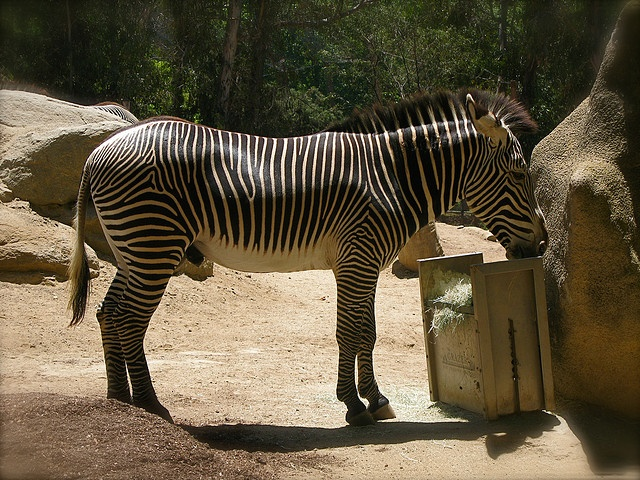
A zebra standing next to a cart filled with hay at a zoo.
A zebra standing up and eating from a food cannister that has grass in it.
A zebra eating hay out of a container near a rock.
There is a zebra standing by itself grazing.
A zebra is eating food from a brown wood box.